Aruvaa Sanda

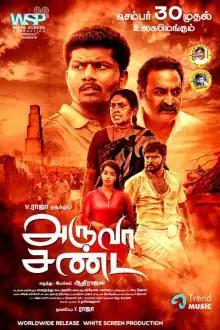
Theatrical release poster

Aruva Sanda is a 2022 Indian Tamil-language drama film directed by Aadhirajan and starring V. Raja, Malavika Menon and Aadukalam Naren in the lead roles. It was released on 30 December 2022.